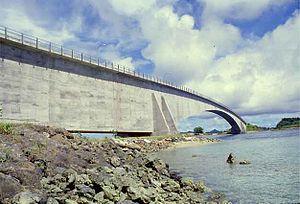
Le pont de Koror-Babeldaob, aussi appelé pont de l'amitié Japon-Palaos ou encore pont K-B, est un pont à haubans en béton armé. Il est situé aux Palaos, un pays d'Océanie situé à l'est des Philippines, au nord de l'Indonésie et à l'ouest des États fédérés de Micronésie, et relie l'île de Koror à celle de Babeldaob depuis le 11 janvier 2002, date de son inauguration. Construit de novembre 1999 à octobre 2001 grâce à des fonds japonais, il remplace l'ancien pont à poutres en porte-à-faux en béton précontraint terminé en avril 1977 et qui s'est soudainement effondré le 26 septembre 1996 en tuant deux personnes et en blessant quatre autres. À la suite de cet accident, un pont provisoire flottant a été mis en place afin de rétablir la liaison entre Koror, la plus grande ville du pays, et Babeldaob, sa plus grande île, où se trouve l'aéroport international Roman-Tmetuchl.
Cette liste de ponts des Palaos dresse un aperçu des ponts remarquables des Palaos, tant par leurs caractéristiques dimensionnelles, que par leur intérêt architectural ou historique.